Rumpelstiltskin (1995 film)

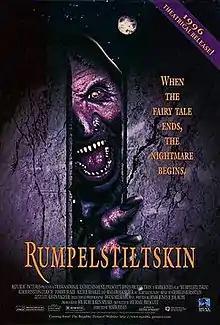

Rumpelstiltskin is a 1995 American fantasy-horror-comedy film directed by Mark Jones and starring Max Grodénchik as the title character.